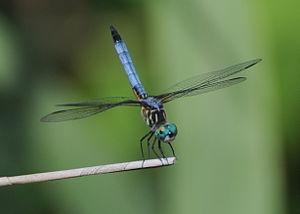
Les anisoptères constituent un sous-ordre d'insectes odonates. Ils sont caractérisés par de larges yeux composés très développés généralement joints au-dessus de la tête et un corps allongé. Les ailes antérieures et postérieures sont de formes différentes et au repos, restent dans une position perpendiculaire au corps. Dans le langage courant, les anisoptères sont appelés libellules tandis que les zygoptères sont appelés demoiselles.
Pachydiplax est un genre dans la famille des Libellulidae appartenant au sous-ordre des anisoptères dans l'ordre des odonates. Une seule espèce représente le genre : Pachydiplax longipennis. Étant le seul représentant de son genre, le nom vernaculaire de l'espèce est Pachydiplax.